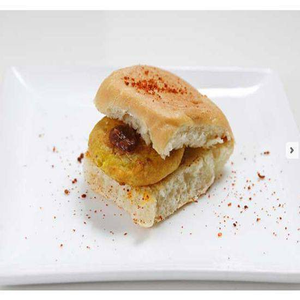
Dish: vadapav